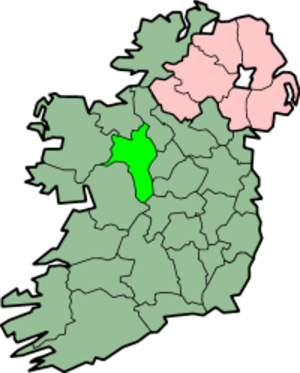
County Roscommon
Placering af Roscommon
County Roscommon er et county i provinsen Connacht i Republikken Irland. County Roscommon omfatter et areal på 2.547 km² med en samlet befolkning på 58.768. Der er mange vandløb, søer, moser og skove.